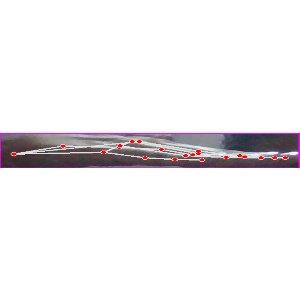
अक्षर: ज